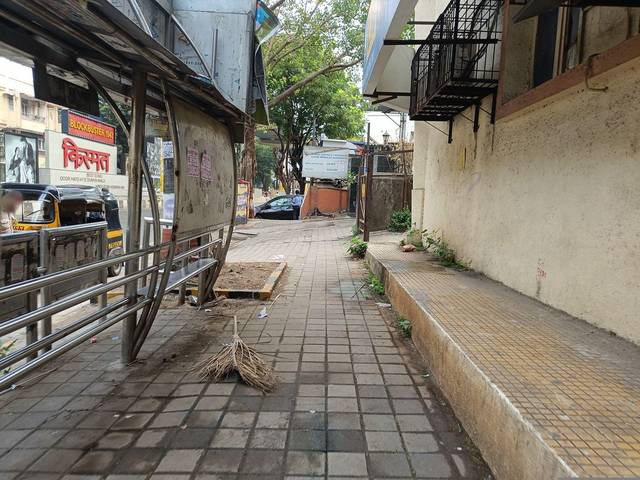
Region: India
Coordinates: 19.057, 72.837